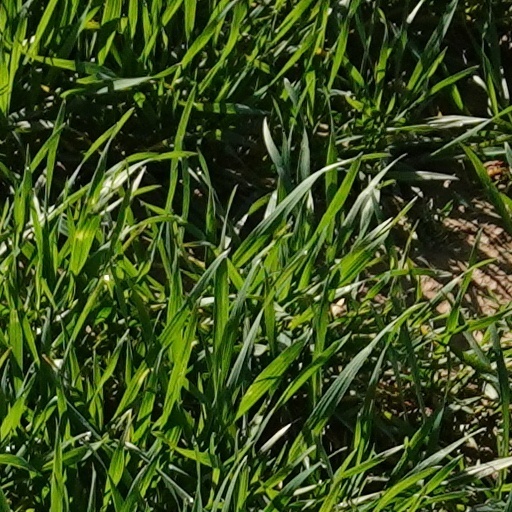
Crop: wheat